List of San Francisco 49ers first-round draft picks

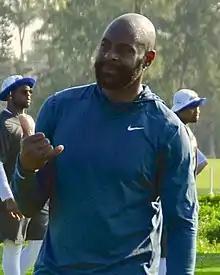
The 49ers moved up in the first round of the 1985 NFL draft to pick future hall of fame wide receiver Jerry Rice with the 16th overall pick. While playing for the 49ers, Rice was a 10-time first-team All-Pro, two-time NFL Offensive Player of the Year (1987 and 1993), and broke numerous NFL receiving records.

The San Francisco 49ers (also written as the San Francisco Forty-Niners) are a professional American football team based in the San Francisco Bay Area. The 49ers compete in the National Football League (NFL) as a member of the National Football Conference West Division. The team, founded in 1944 by Tony Morabito, is named after the prospectors who arrived in Northern California in the 1849 Gold Rush. The 49ers joined the NFL prior to the start of the 1950 NFL season. Since 2014 they have played their home games at Levi's Stadium in Santa Clara, California, located southeast of San Francisco.